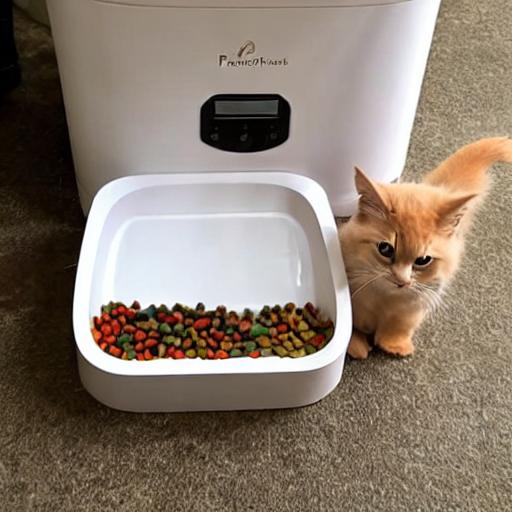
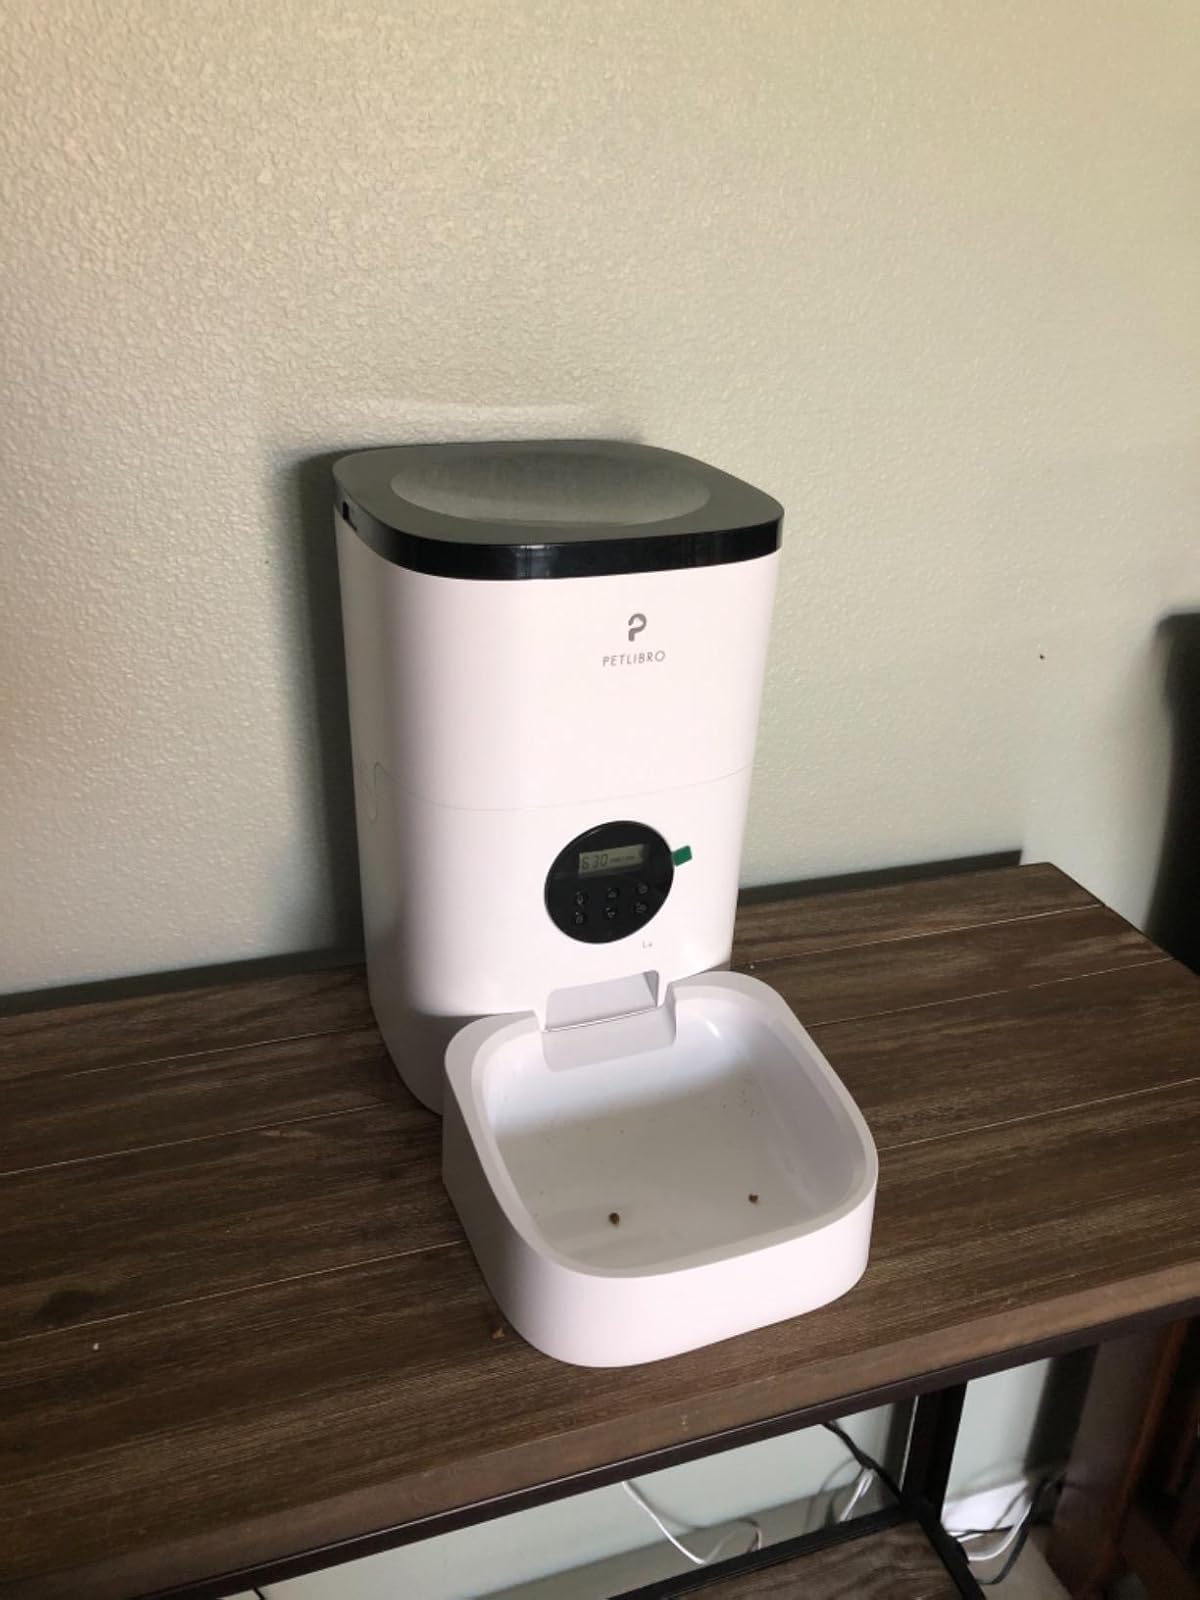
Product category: items_feeder
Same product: no